Truesports

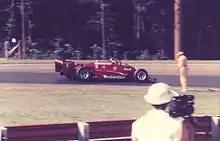
Bobby Rahal celebrates victory for Truesports at Mid-Ohio in 1985.

In 1981, Trueman sponsored the car of owner/driver Vern Schuppan in the Indianapolis 500 through his Red Roof Inn motel business. The car came home third. Starting in 1982, the Truesports CART team was founded with Bobby Rahal driving. Rahal won his first race midway through the season at Cleveland. He followed that up with another win at Michigan, a second-place finish in the season standings, and clinched the CART rookie of the year award.